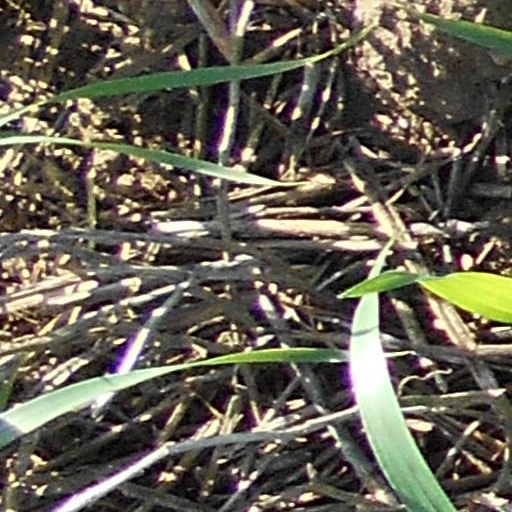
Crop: wheat